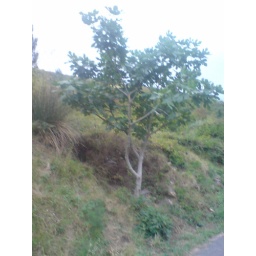
My feet in the sky of Bilbao and my head in San Francisco street